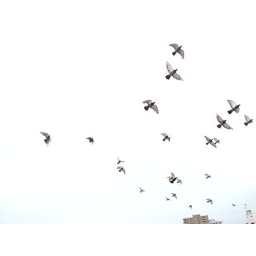
birds on the beach in jacksonville